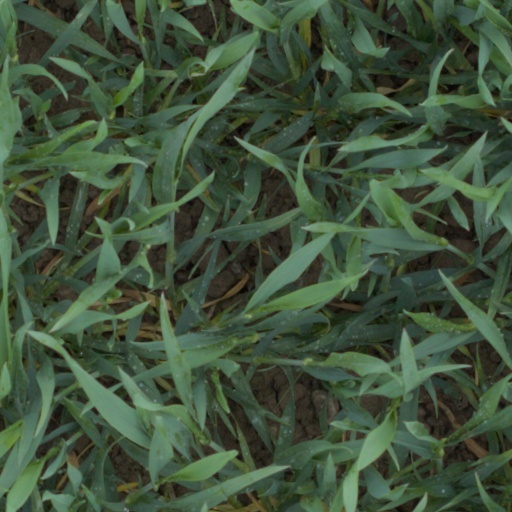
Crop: wheat